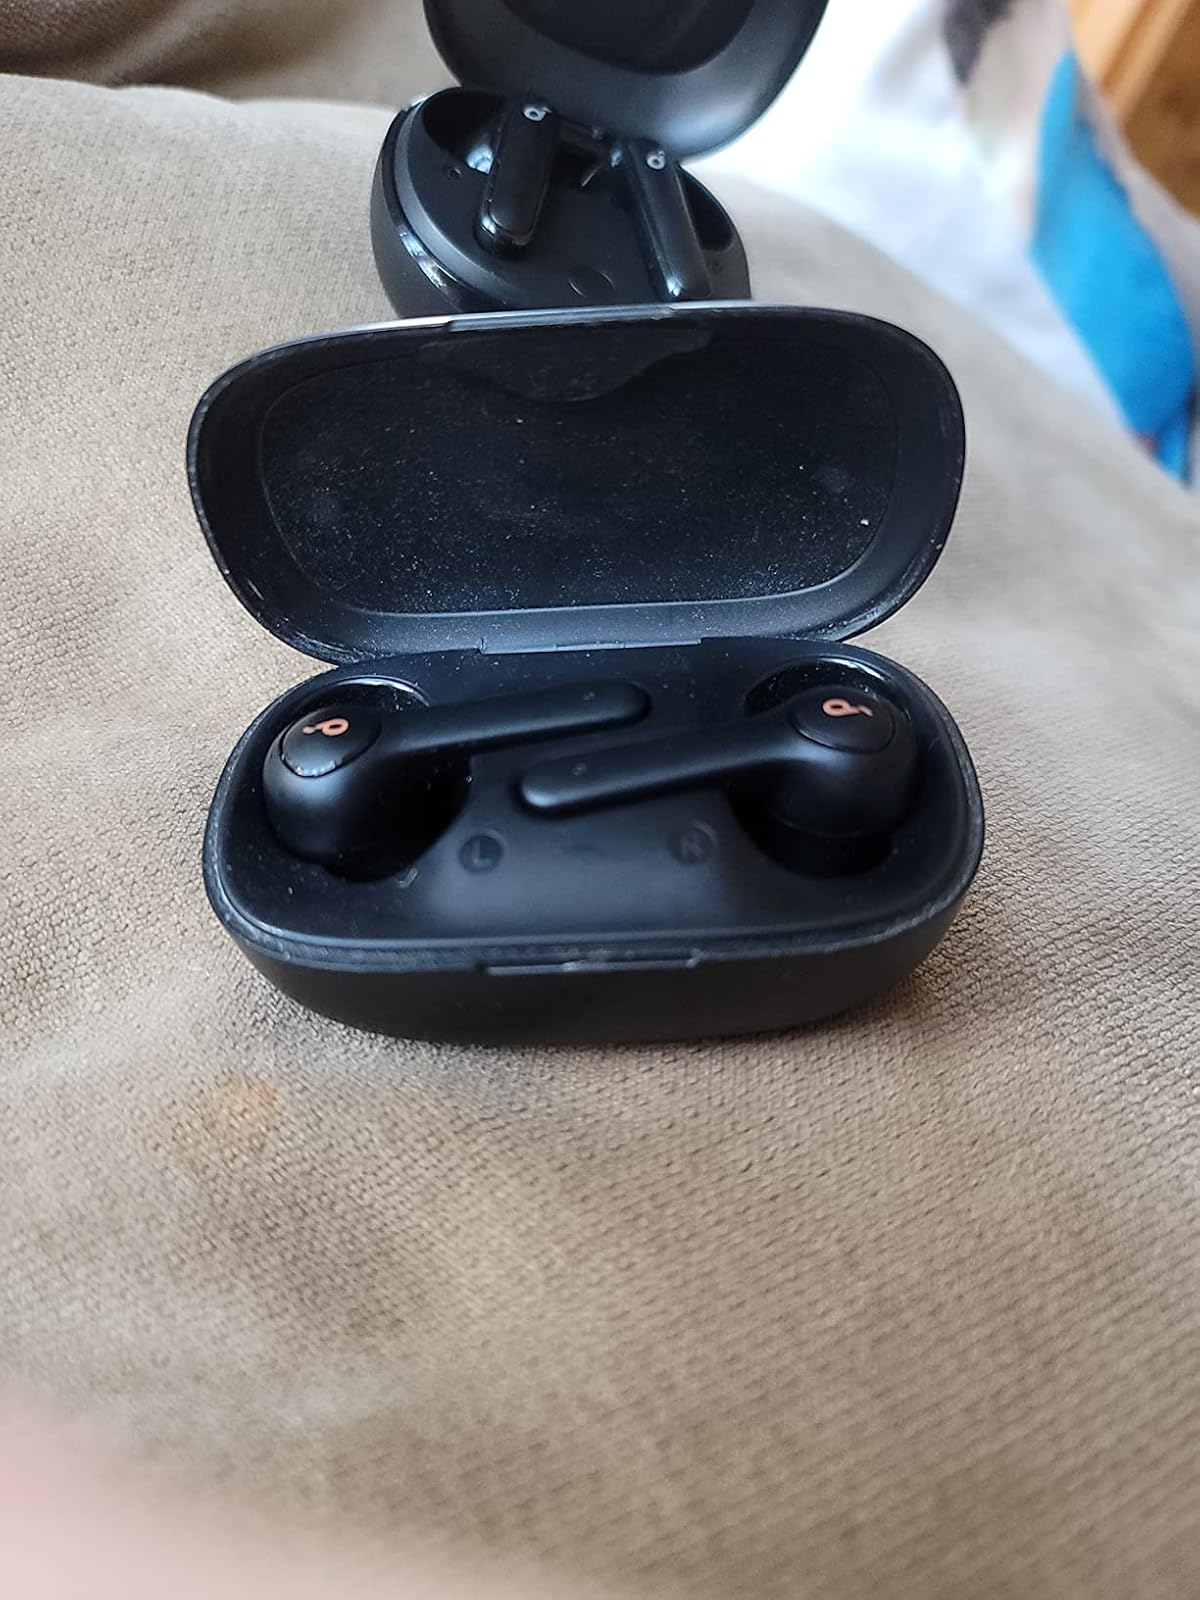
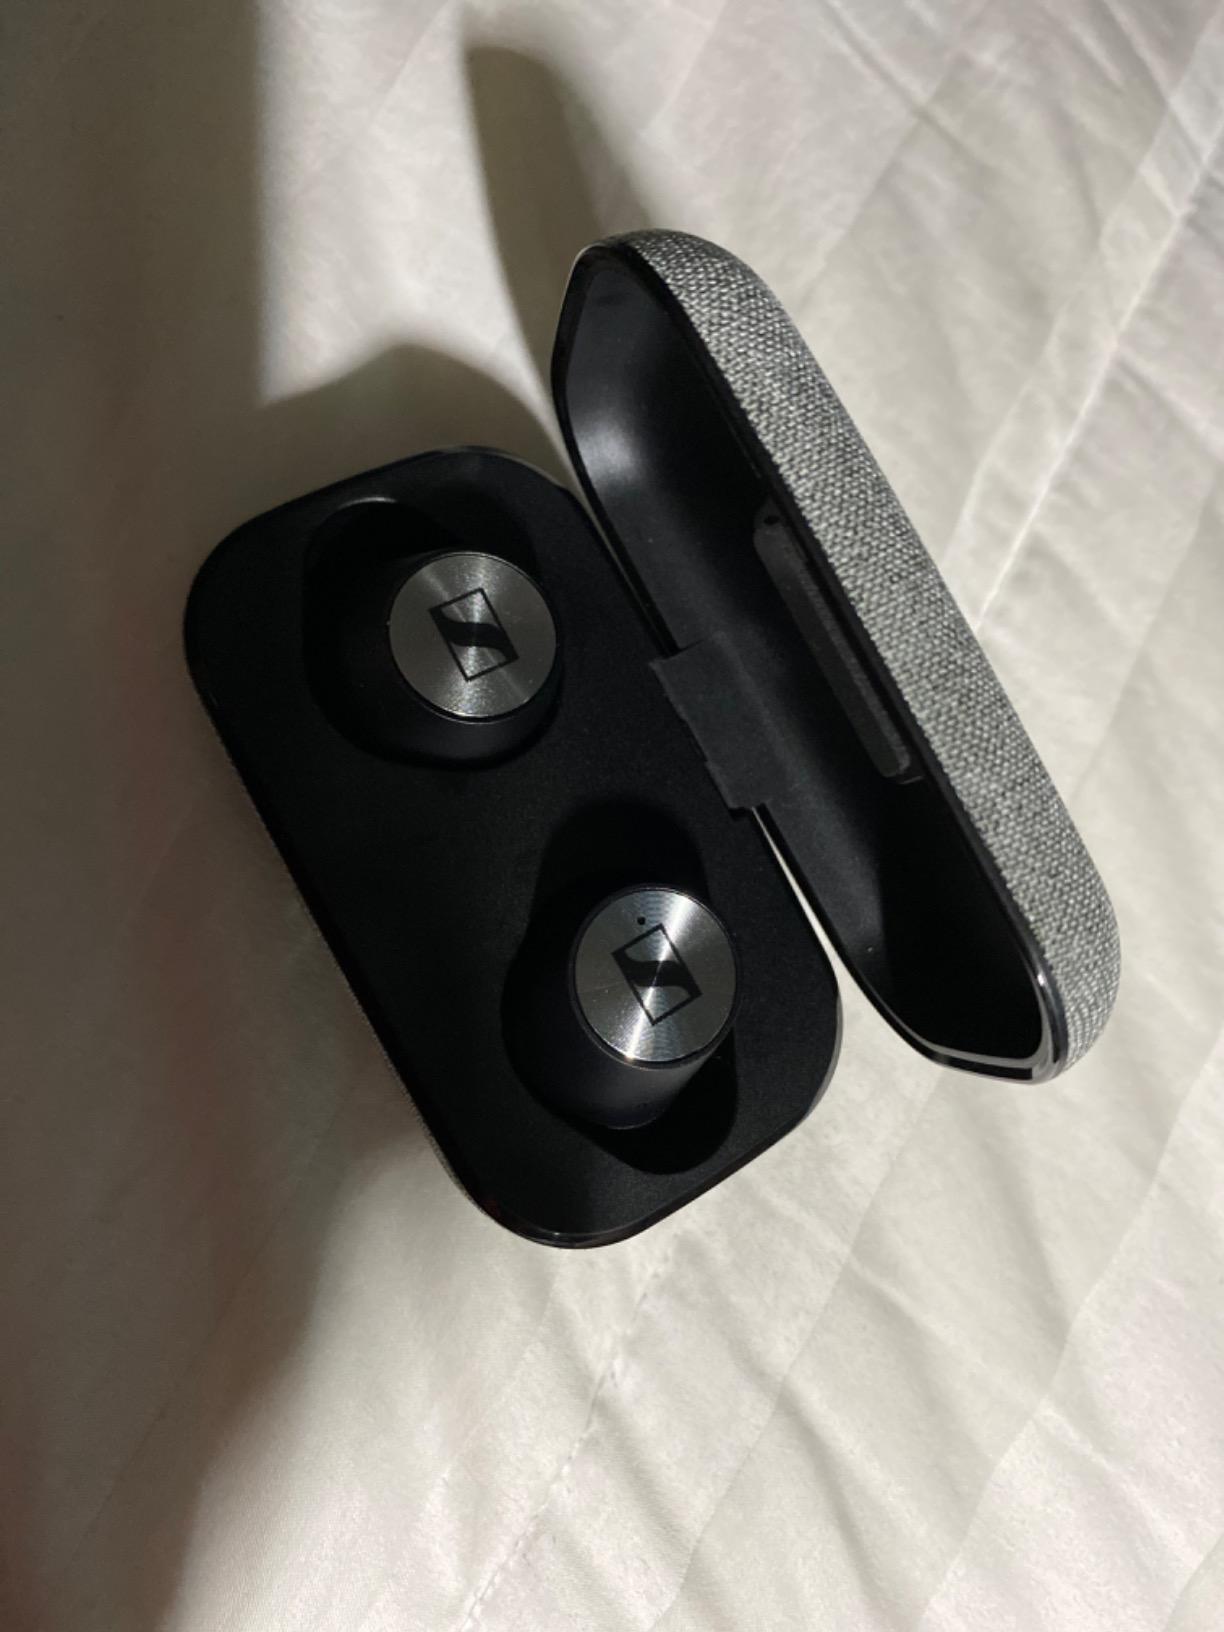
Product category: earbuds
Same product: no